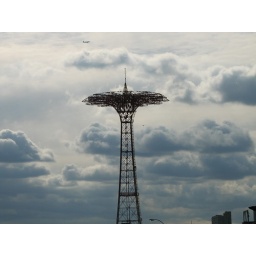
tower in the sky